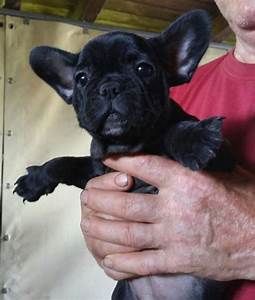
Label: cane